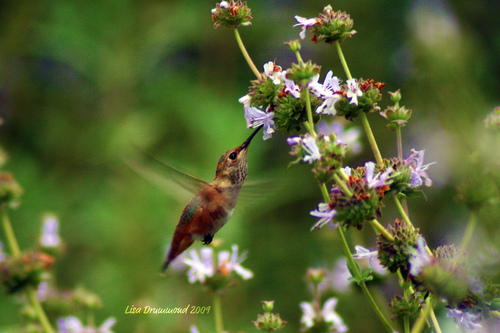
a small bird with brown feathers and a black beak.
this smaller golden brown bird has a tiny head and long dark beak.
small bird with a long flat thin beak with black and brown throat wings are brown and green.
the bird has brown crown and eyering, and a long slender black bill.
a small sized bird that has tones of brown with a long narrow billa small brown bird with a long black beak.
this bird has wings that are red with a long beak
this bird has wings that are brown and has a black bill
this bird has wings that are red and has a black billa very small bird that is mostly brown, with a very long, narrow bill.
Species: Rufous Hummingbird